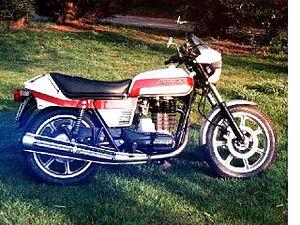
Ma moto sanglas 500 S2 V5
Sanglas est un constructeur de motos espagnol originaire de Poblenou, près de Barcelone, actif de 1947 à 1981. L'entreprise est fondée en 1942 avec l'ambition de se positionner comme une alternative aux firmes allemandes BMW, Zündapp ou DKW pour fournir les organismes officiels.